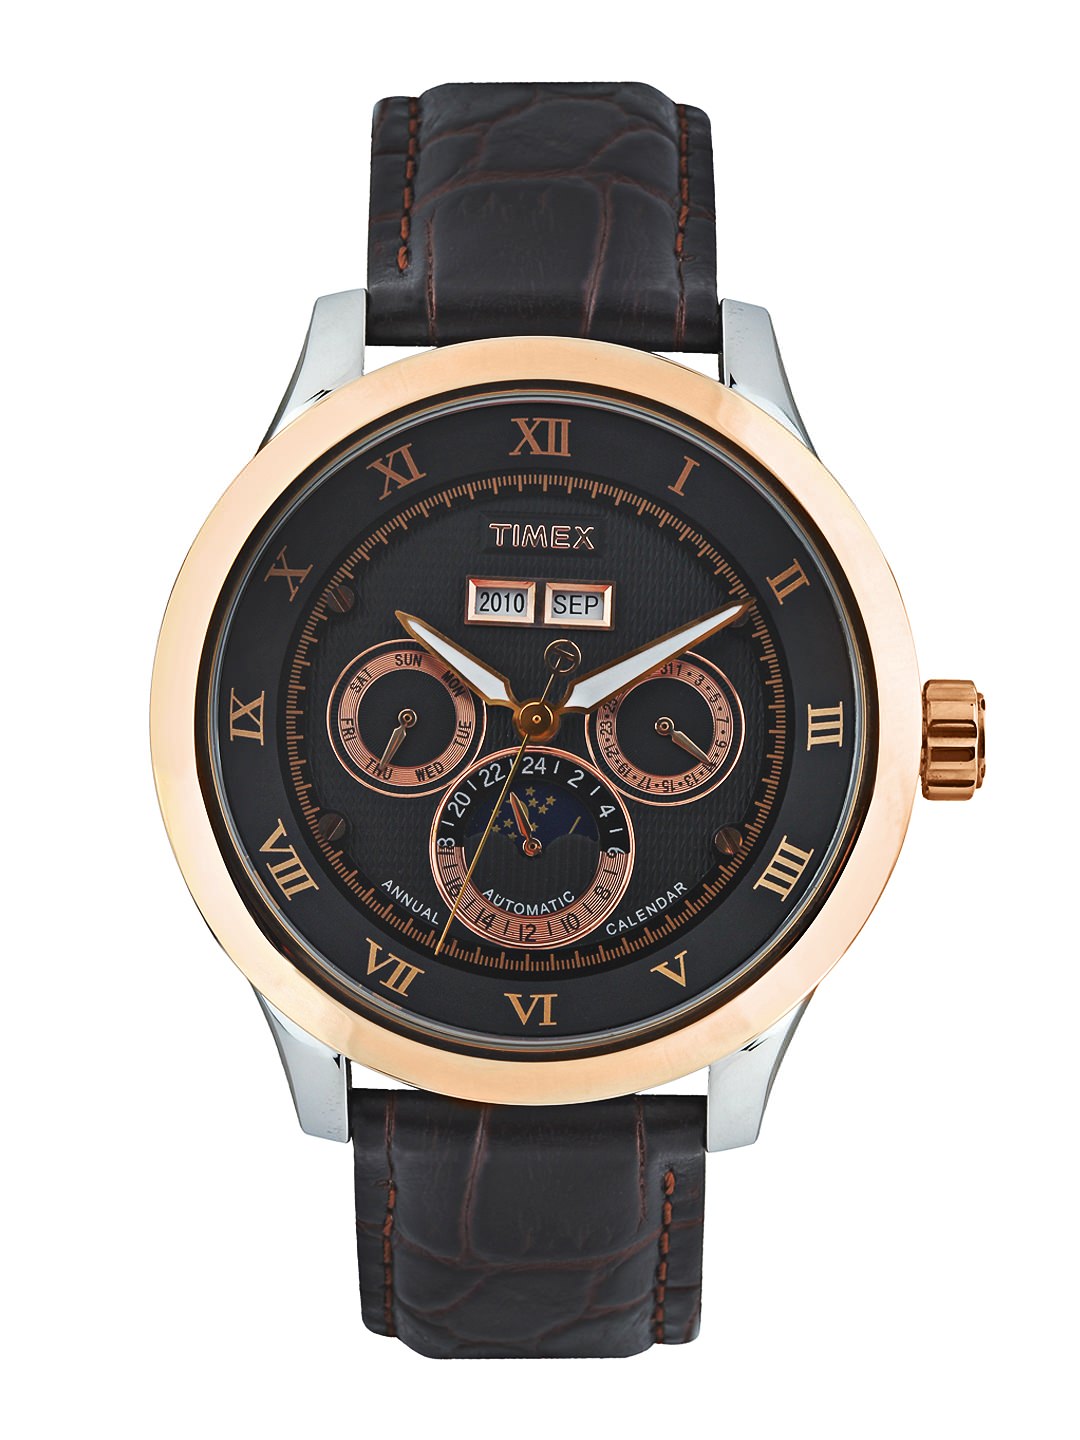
Timex Men Black Dial Watch
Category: Accessories / Watches / Watches
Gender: Men
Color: Black
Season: Winter 2016
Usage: Smart Casual